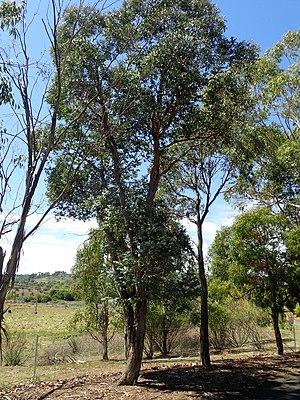
Eucalyptus crenulata est une espèce d'eucalyptus endémique de la vallée de la rivière Acheron, au Victoria, en Australie.